Marianne (candy)

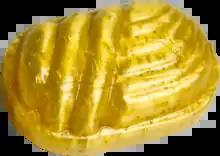
Orange-flavoured Marianne.

Production of Marianne started in 1949 at the Chymos factory in Toijala under instruction of master candymaker Aimo Martikainen. After the war, the Finnish people's appetite for candy was immense, and for some reason, Finns took a liking to a combination of chocolate and peppermint. In 1956, Chymos's new CEO Jouko Keränen had noticed the possibilities of the candy, but he thought the simple paper wrapper was too modest and common. He gave Aimo Vuorinen, the graphics artist at Chymos, the difficult task of "adding more glamour".